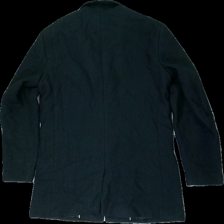
View: back
Type: Jacket
Category: Ladies
Brand: Selected Homme/Femme
Colors: Black
Material: 61% acry, 39% wool. 59% poly, 41% cott
Cut: Regular
Stains: Minor
Price range: <50
Recommended usage: Export
Description: Black jacket for men from Selected/Homme, size unknown. Poor condition.